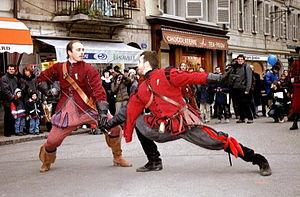
Spectacle de rue à l'Escalade 2001(Genève)
L’escrime artistique est une adaptation de l’escrime moderne en intégrant des éléments de l’escrime historique et des arts du spectacle. Elle a pour but de mettre en scène des combats chorégraphiés, présentés en compétition.